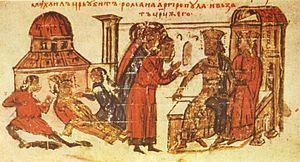
Michel IV, né vers 1010 et mort le 10 décembre 1041, est un empereur byzantin et règne du 12 avril 1034 au 10 décembre 1041. Originaire de Paphlagonie en Anatolie il vint encore jeune à Constantinople où son frère, Jean l'Orphanotrophe, occupait une position élevée à la cour. Celui-ci le présenta au couple impérial où il plut immédiatement à l'impératrice Zoé. S'affichant ensemble en public, le couple fut accusé par la rumeur publique d'avoir causé la mort de l'empereur Romain III Argyre.